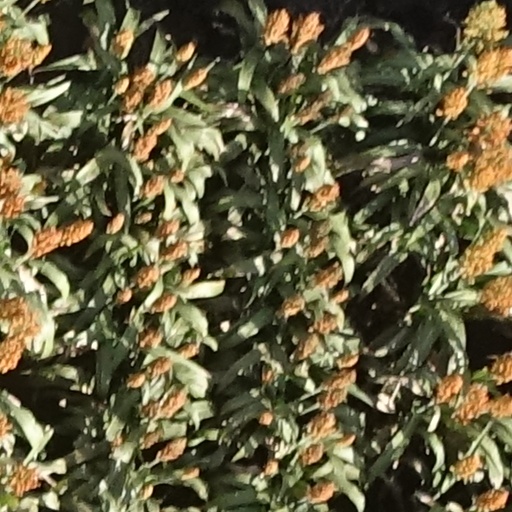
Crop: sorghum